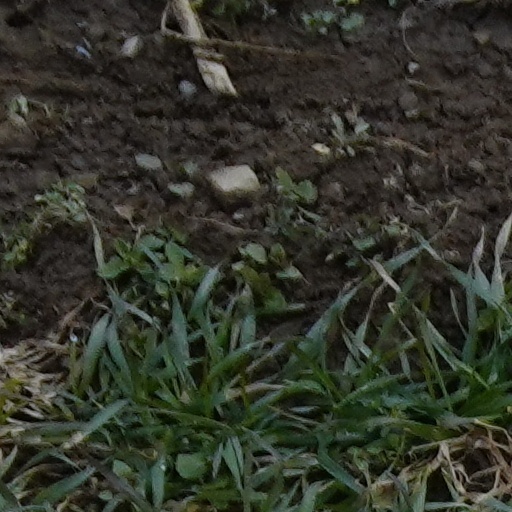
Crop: wheat